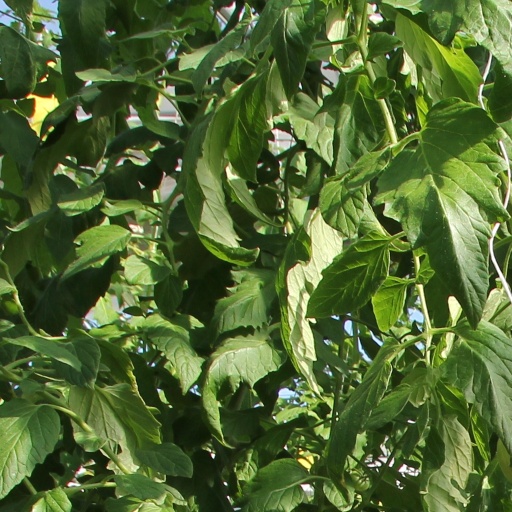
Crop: tomato